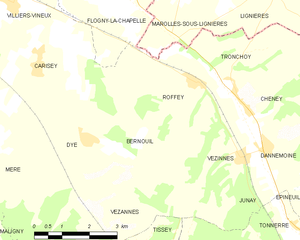
Carte des communes françaises Bernouil